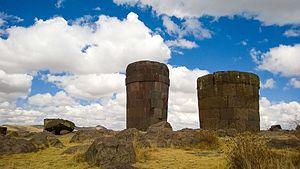
Une chullpa est une tour funéraire dans certaines civilisations pré-incas. La plupart sont construites en adobe ou en pierre, pour des personnages de rang social élevé. En fonction de sa région de construction et de la culture qui l'a édifiée, une chullpa peut prendre la forme d'une tour circulaire, carrée ou rectangulaire.